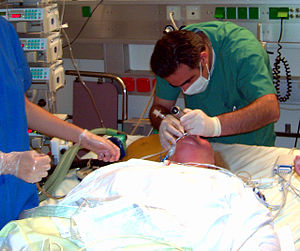
Anæstesiolog
Anæstesiolog under udførelse af sit arbejde
En anæstesiolog, anæstesilæge eller narkoselæge er en speciallæge i anæstesiologi.